Chloe and Theo

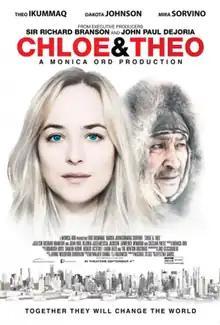
Theatrical release poster

Chloe and Theo is a 2015 American independent drama film written and directed by Ezna Sands, and starring Dakota Johnson, Mira Sorvino, and Theo Ikummaq.